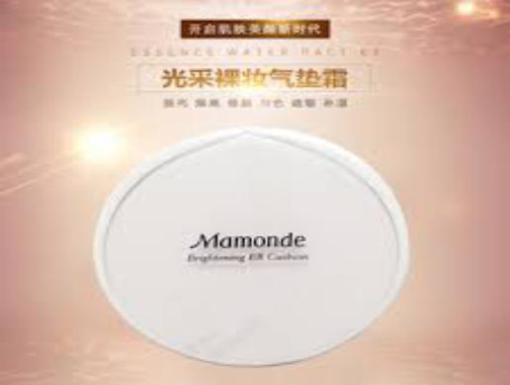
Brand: mamonde
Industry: Necessities